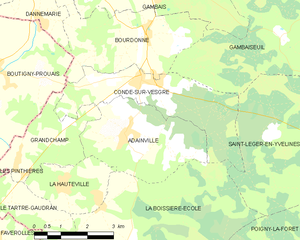
Carte des communes françaises Condé-sur-Vesgre